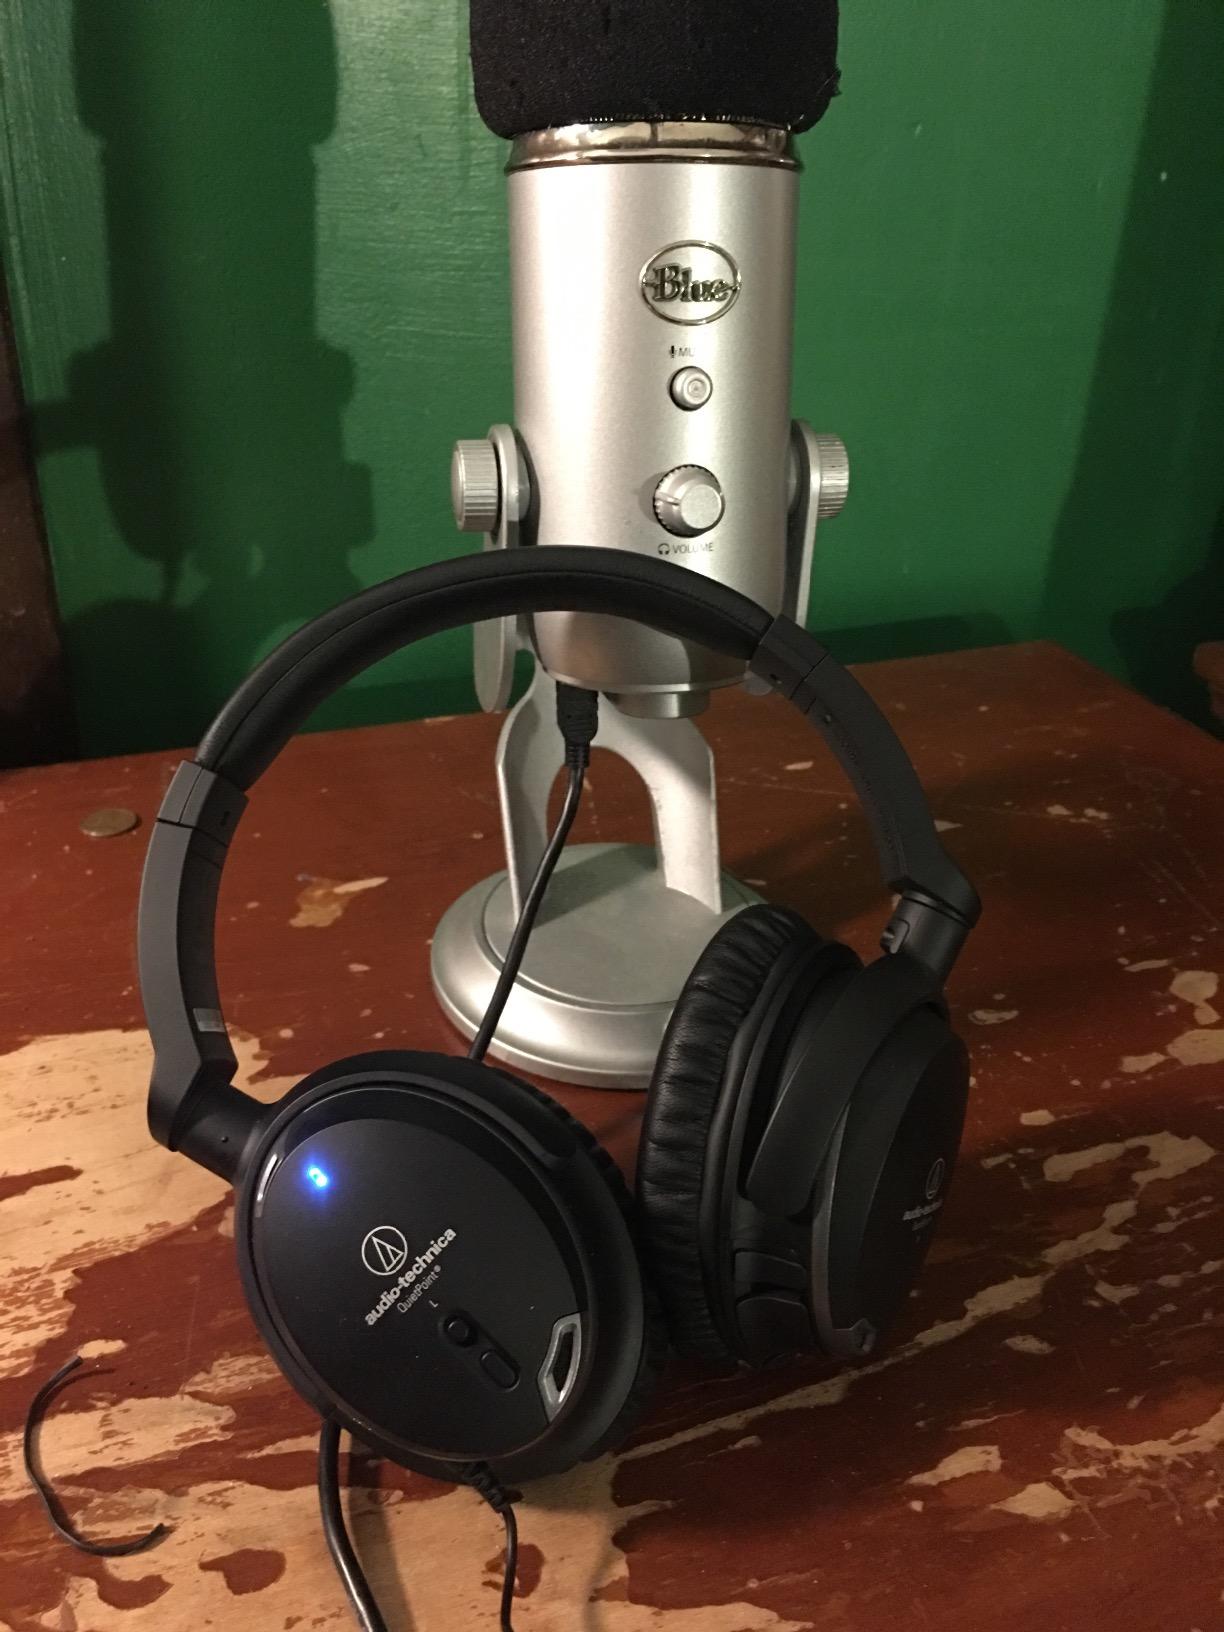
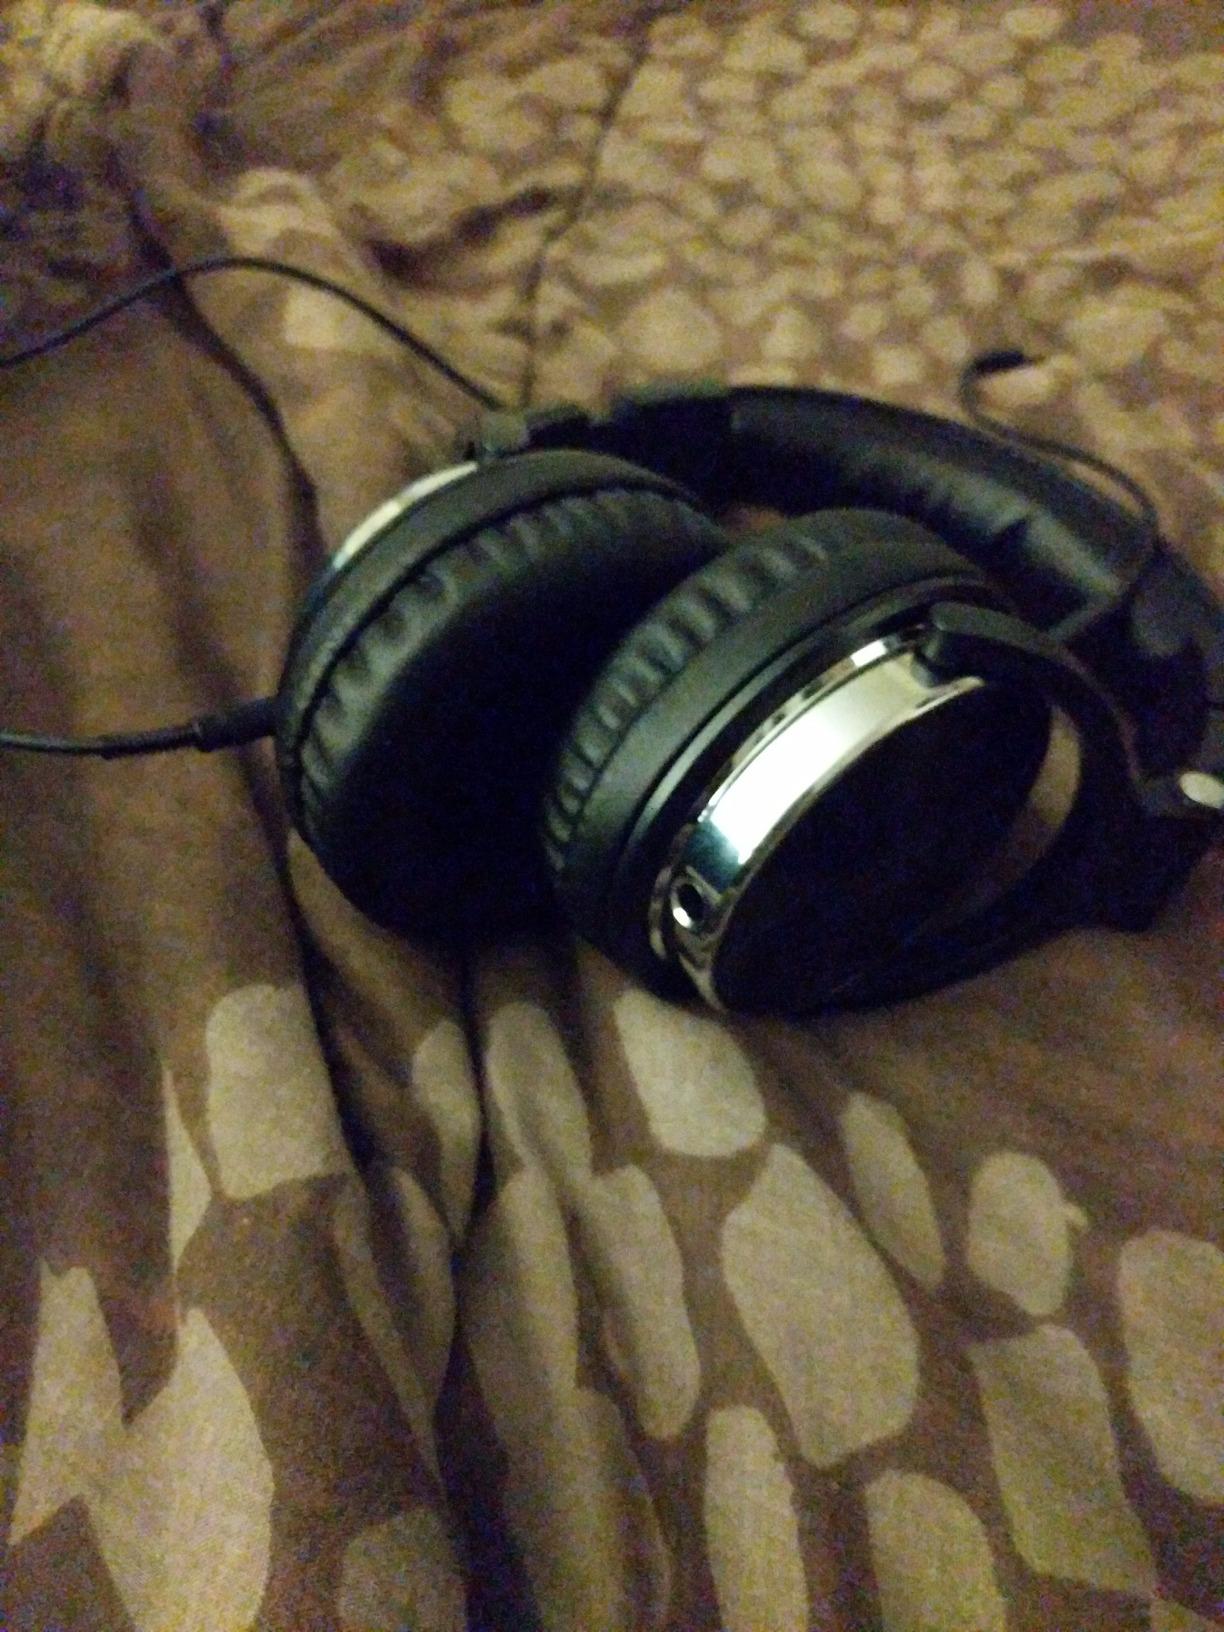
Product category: headphones
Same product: no